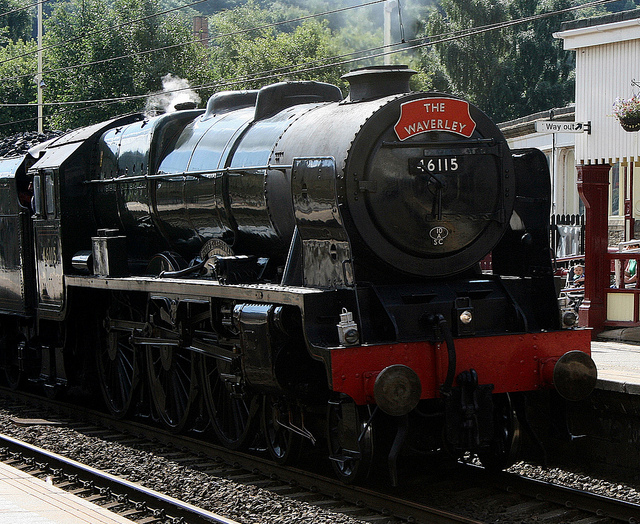
A black and red train is on the tracks.

An old fashion like train is sitting at the parked station.

An old black train on the railroad tracks

A large black train on a steel track.

a close up of a train on a train track